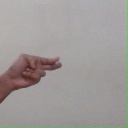
अक्षर: ह